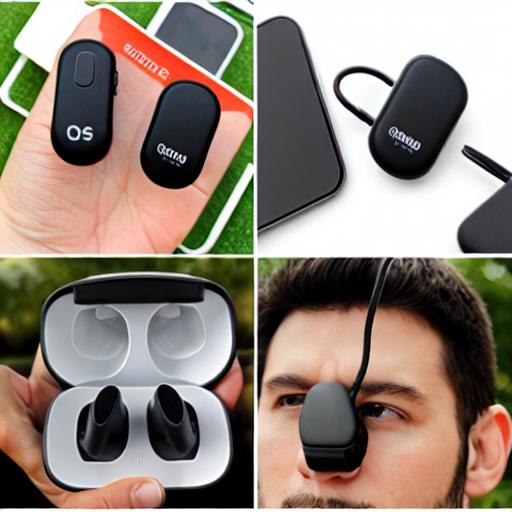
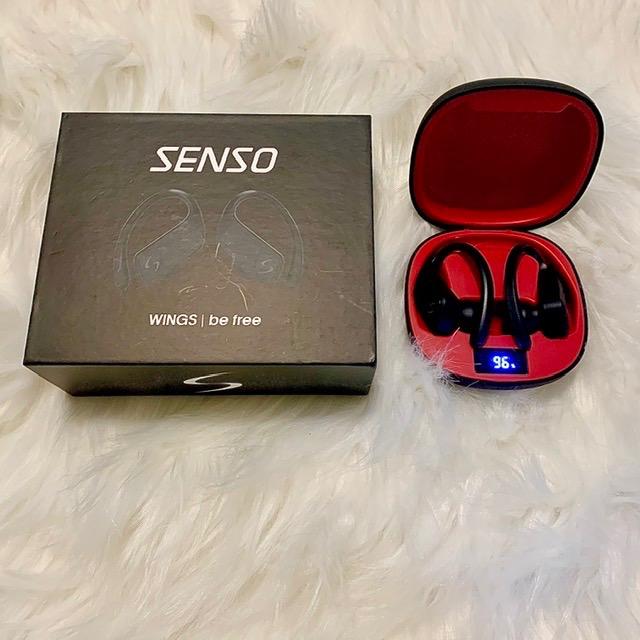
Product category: earbuds
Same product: no